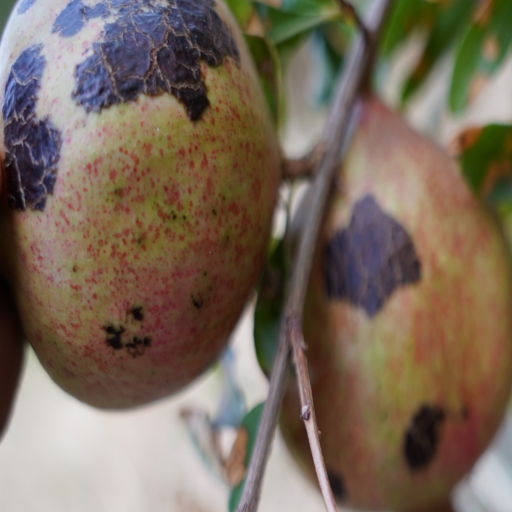
Label: Colletotrichum spp